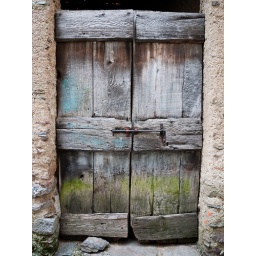
A wooden door at a disused building in Sanico.